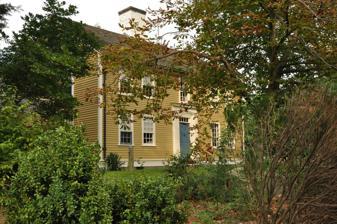
Building: Henry Fletcher House
Country: United States of America
Year built: 1813
Historic house in Massachusetts, United States United States historic place Henry Fletcher House U.S. National Register of Historic Places Show map of Massachusetts Show map of the United States Location Westford, Massachusetts Coordinates 42°33′4″N 71°25′39″W / 42.55111°N 71.42750°W / 42.55111; -71.42750 Area 10.6 acres (4.3 ha) Architect Fletcher, Henry Architectural style Georgian NRHP reference No. 93000010 Added to NRHP September 30, 1993 The Henry Fletcher House is a historic house at 224 Concord Road in Westford, Massachusetts .  Built c. 1810–13, it is a rare example of very late Georgian style timber-frame construction, with a large central chimney characteristic of colonial-era houses.  It is styled with a mix of late Georgian and Federal style woodwork.  The property's barn was also built by Henry Fletcher using the same construction methods. The house was listed on the National Register of Historic Places in 1993. Description and history The Fletcher House is set on the north side of Concord Road ( Massachusetts Route 225 ), just west of its junction with Preservation Way, in a rural-residential area of southern Westford.  It is a 2 + 1 ⁄ 2 -story timber-frame structure, five bays wide, with a side gable roof, clapboard siding, and a stone foundation.  The main facade faces south, and is symmetrically arranged, with a center entrance flanked by pilasters and topped by a four-light transom window and simple entablature and cornice.  The interior layout follows a typical Georgian center-chimney plan, with public rooms on either side of the chimney, and a kitchen area behind.  Ells and minor additions, most of them 20th-century enlarge the house.  The barn, which stands east of the house, is of similar construction as the house, but was enlarged in the 20th century with a balloon-framed addition. The house and barn were built c. 1810-13 by Henry Fletcher, descended from one of the Westford area's first settlers.  It is a distinctive retrograde example of Georgian architecture, at a time when it had been out of fashion for some time.  The house is the subject of a historic preservation restriction held by Historic New England . See also National Register of Historic Places listings in Middlesex County, Massachusetts References